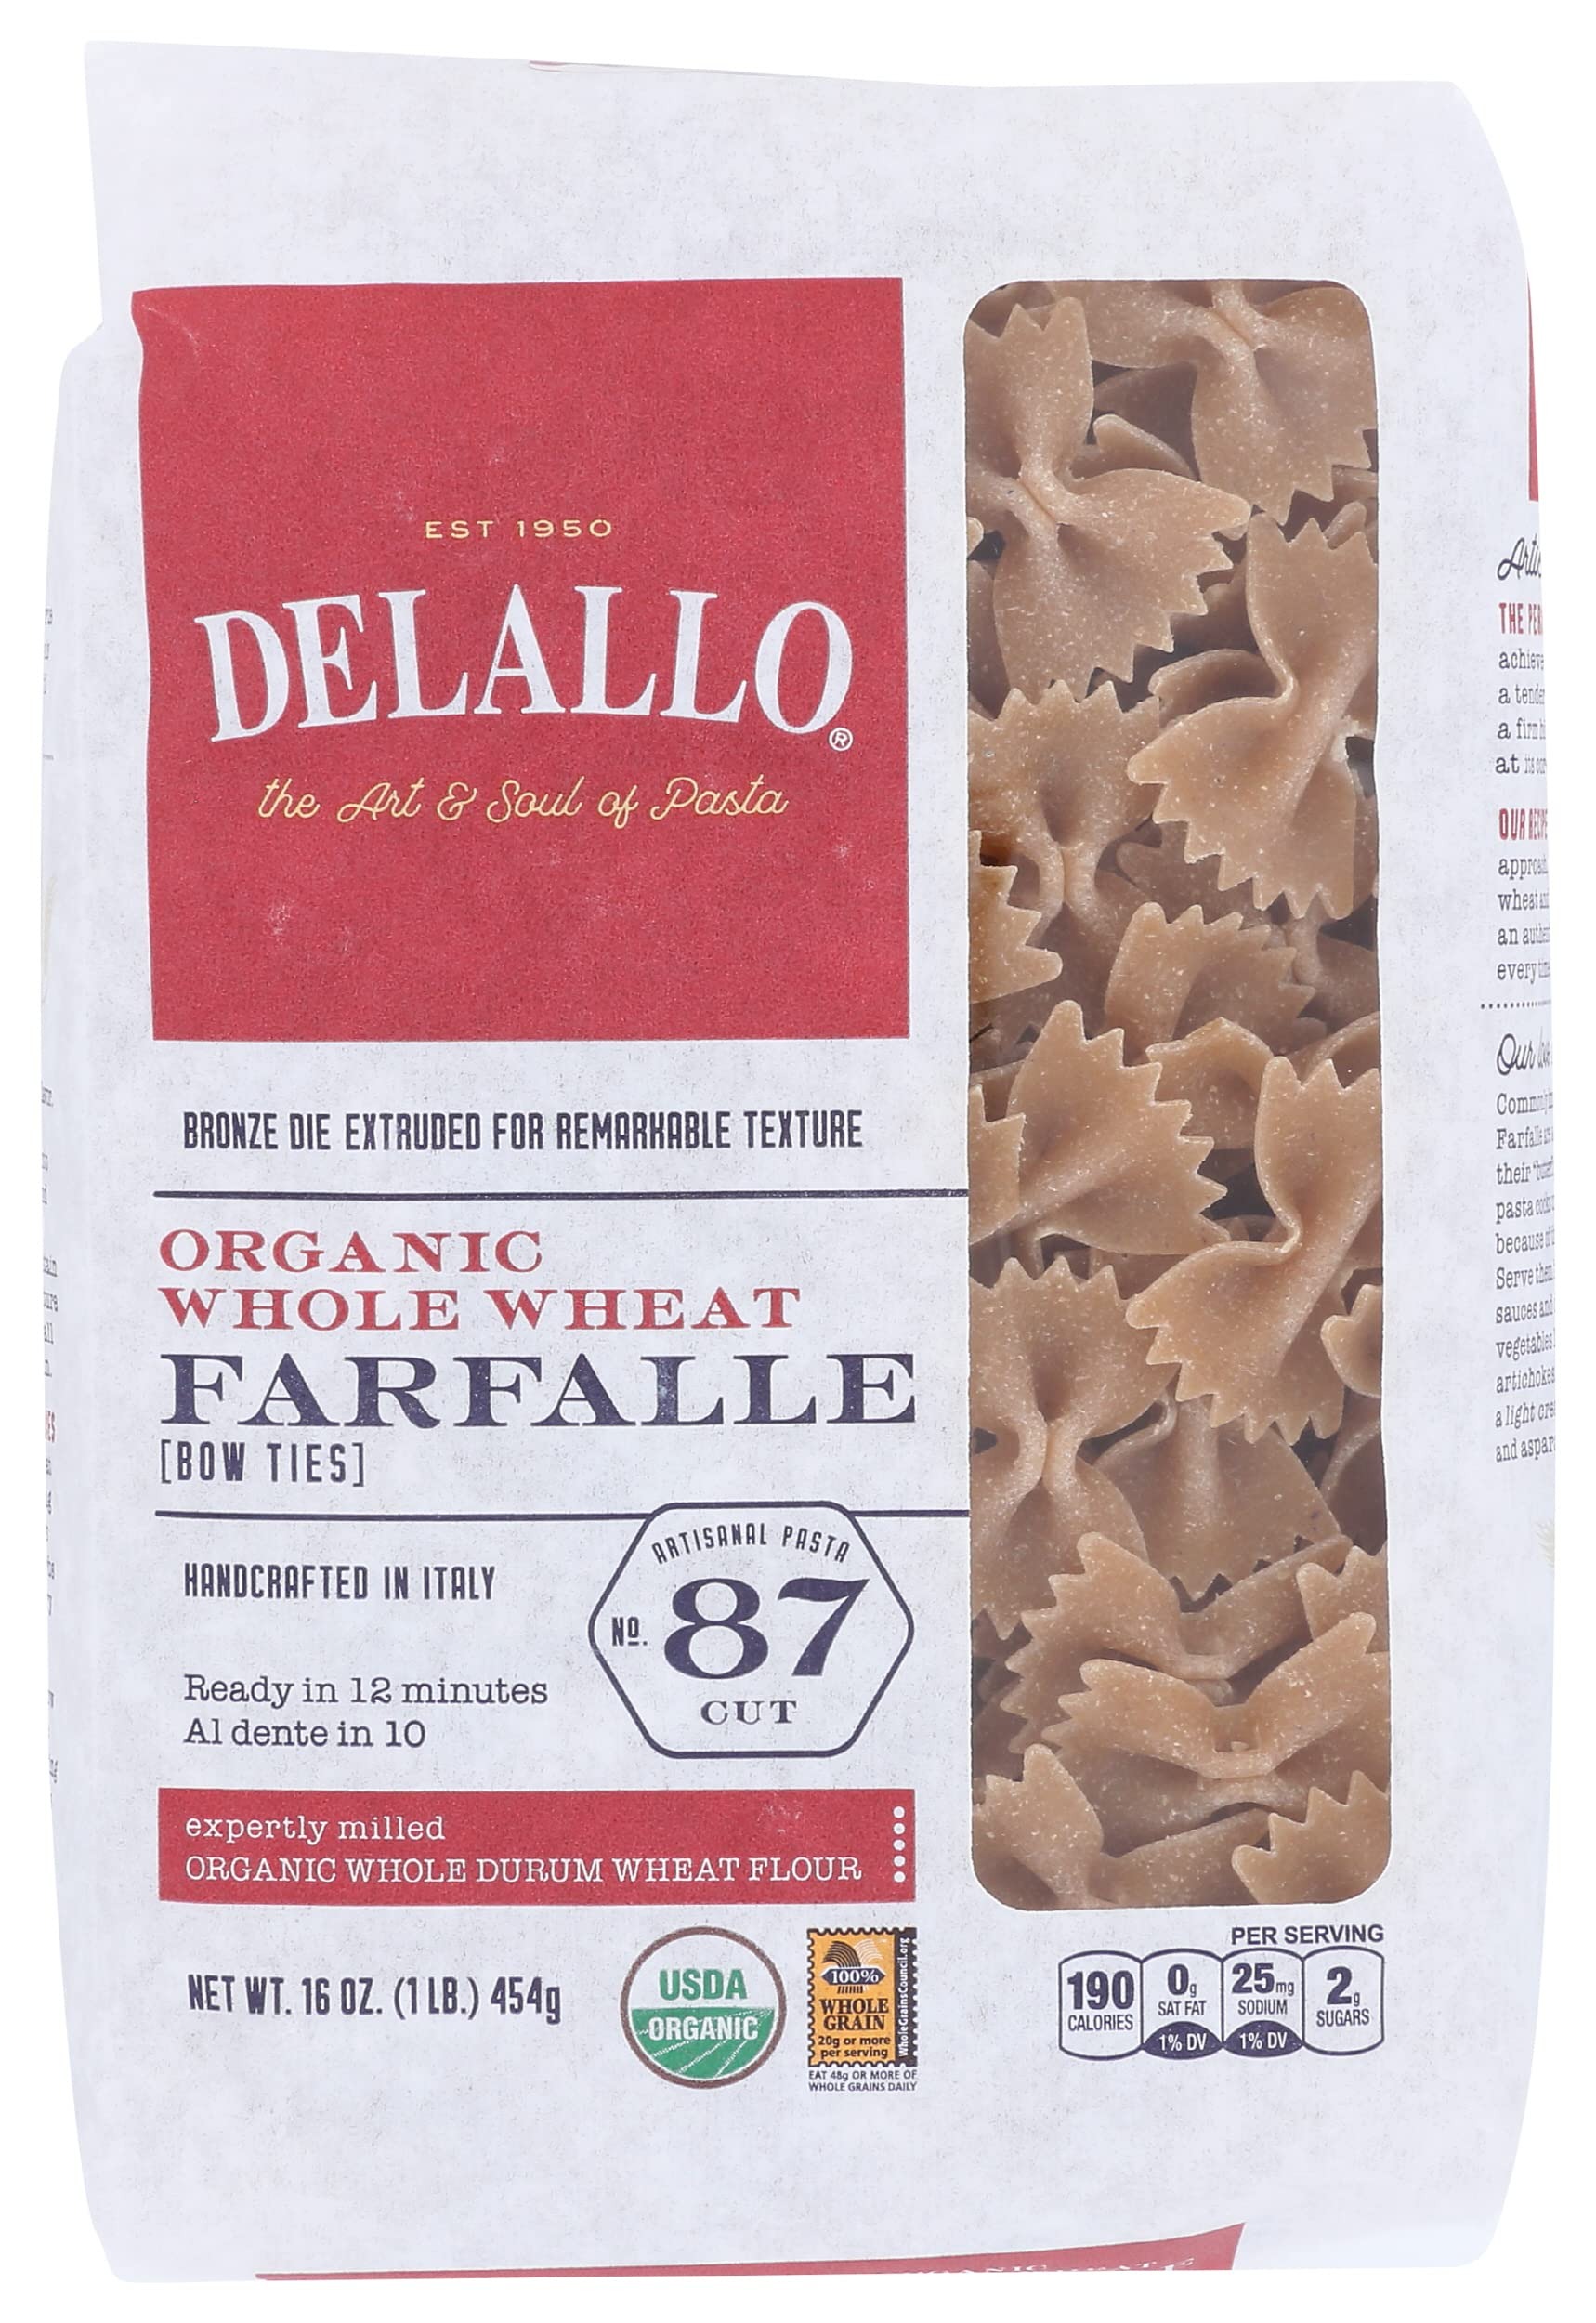
Item Name: DeLallo Pasta Whole Wheat Farfalle, 16 oz
Bullet Point 1: 100% whole-wheat with no additives, fillers or enriched flours
Bullet Point 2: Extruded with bronze dies for ideal sauce-hugging texture.
Bullet Point 3: Boasts the taste and texture of traditional semolina pasta.
Value: 16.0
Unit: Ounce

Price: 2.68